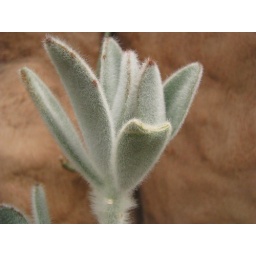
The older plants had more brown around the edges.